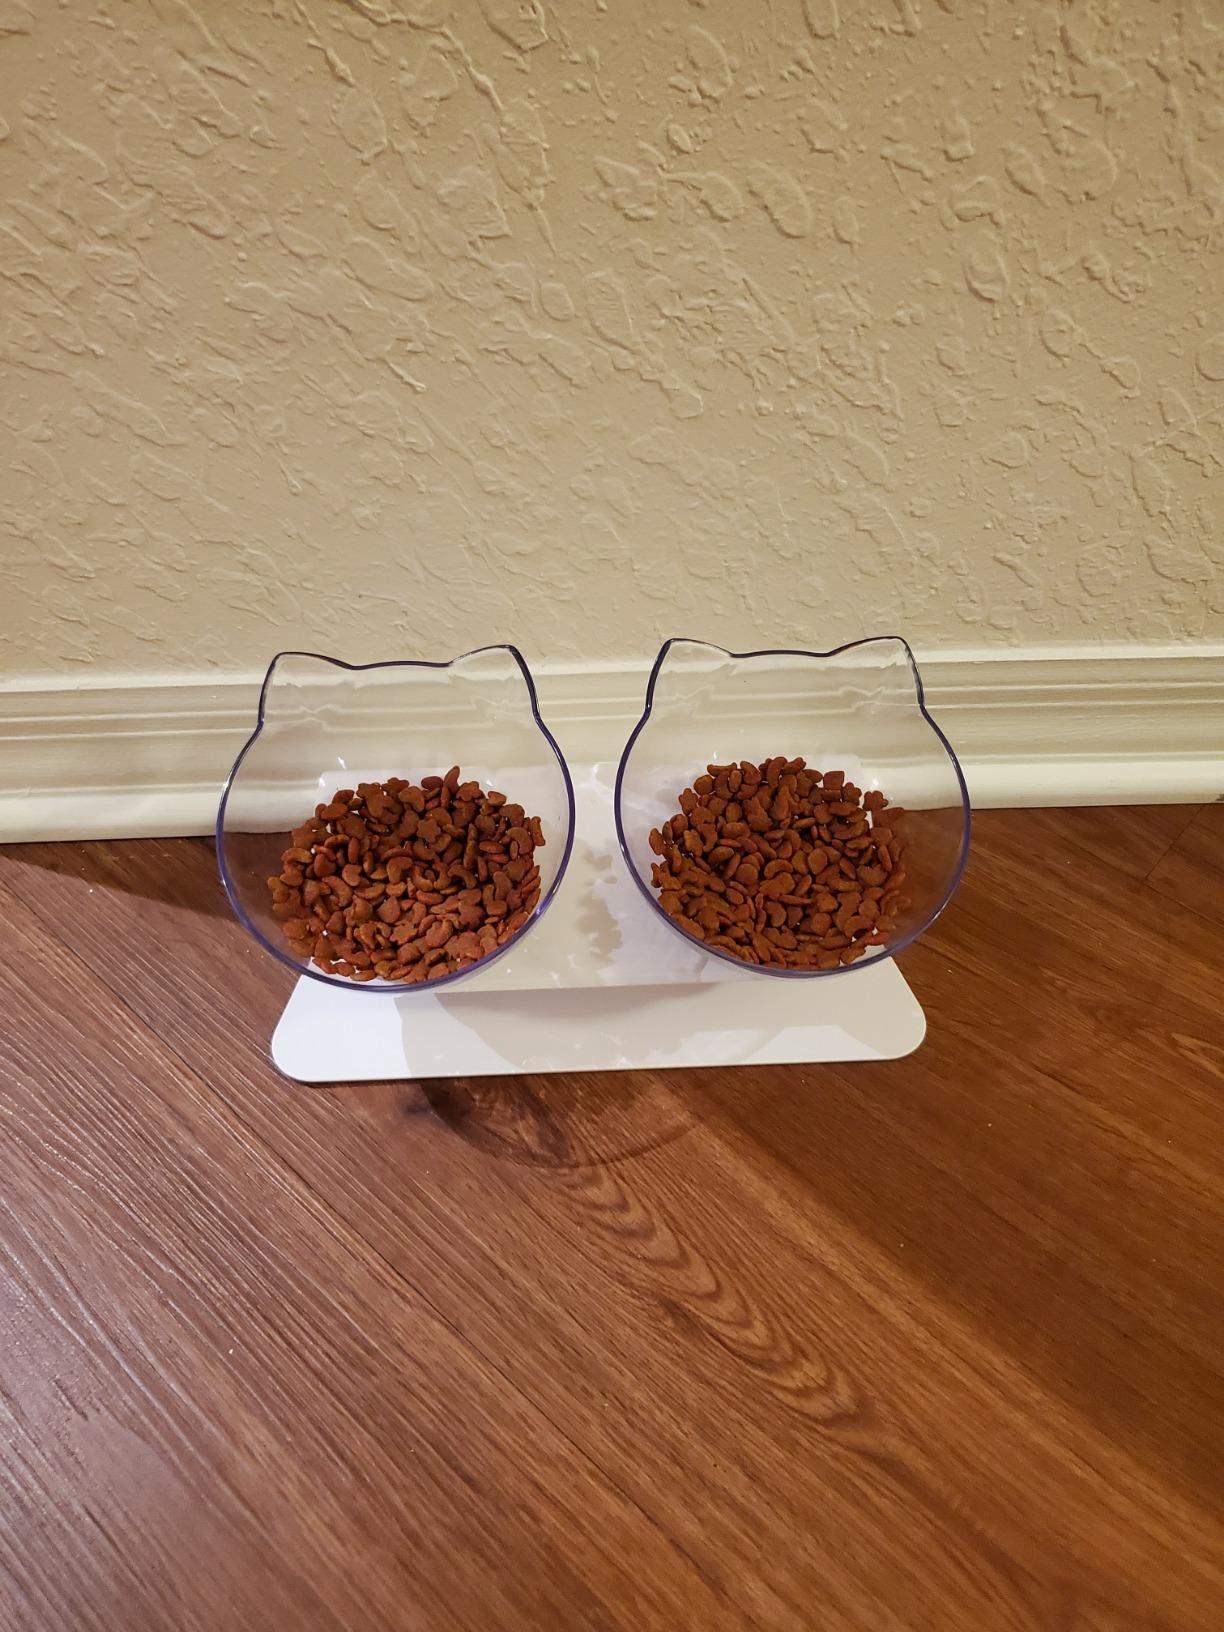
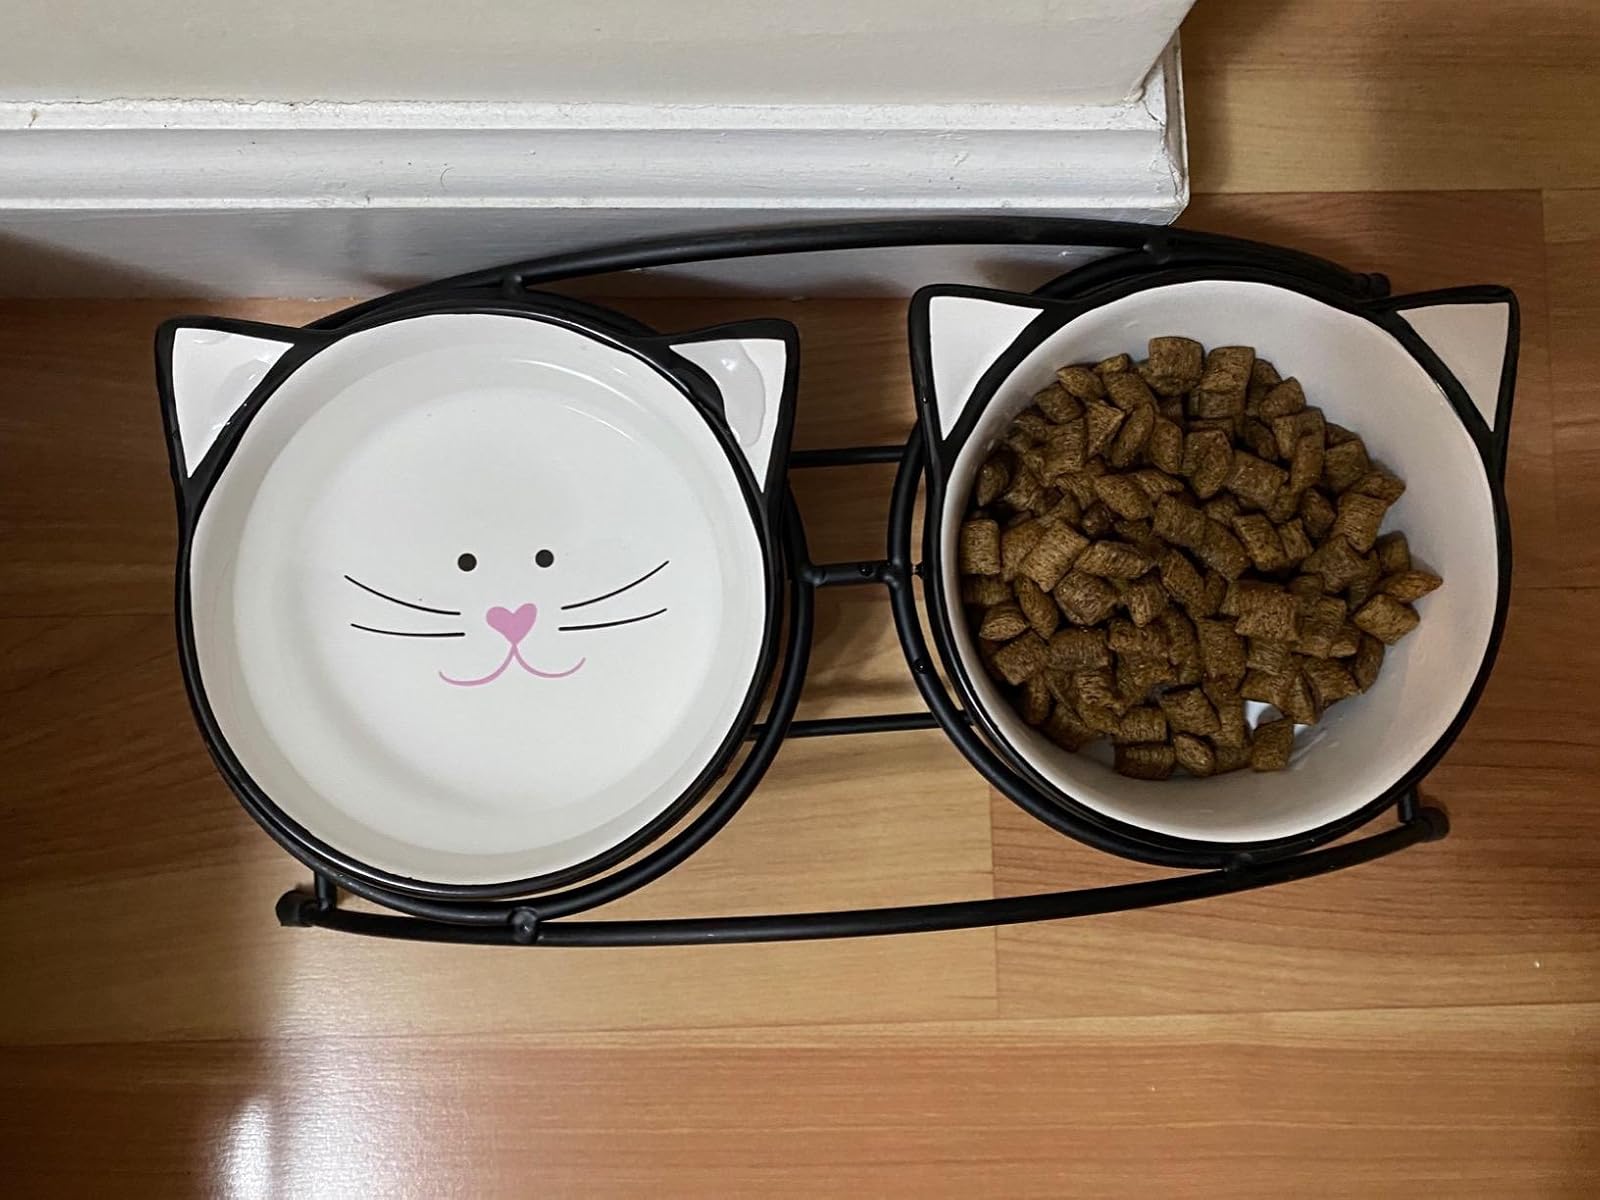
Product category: items_bowl
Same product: no